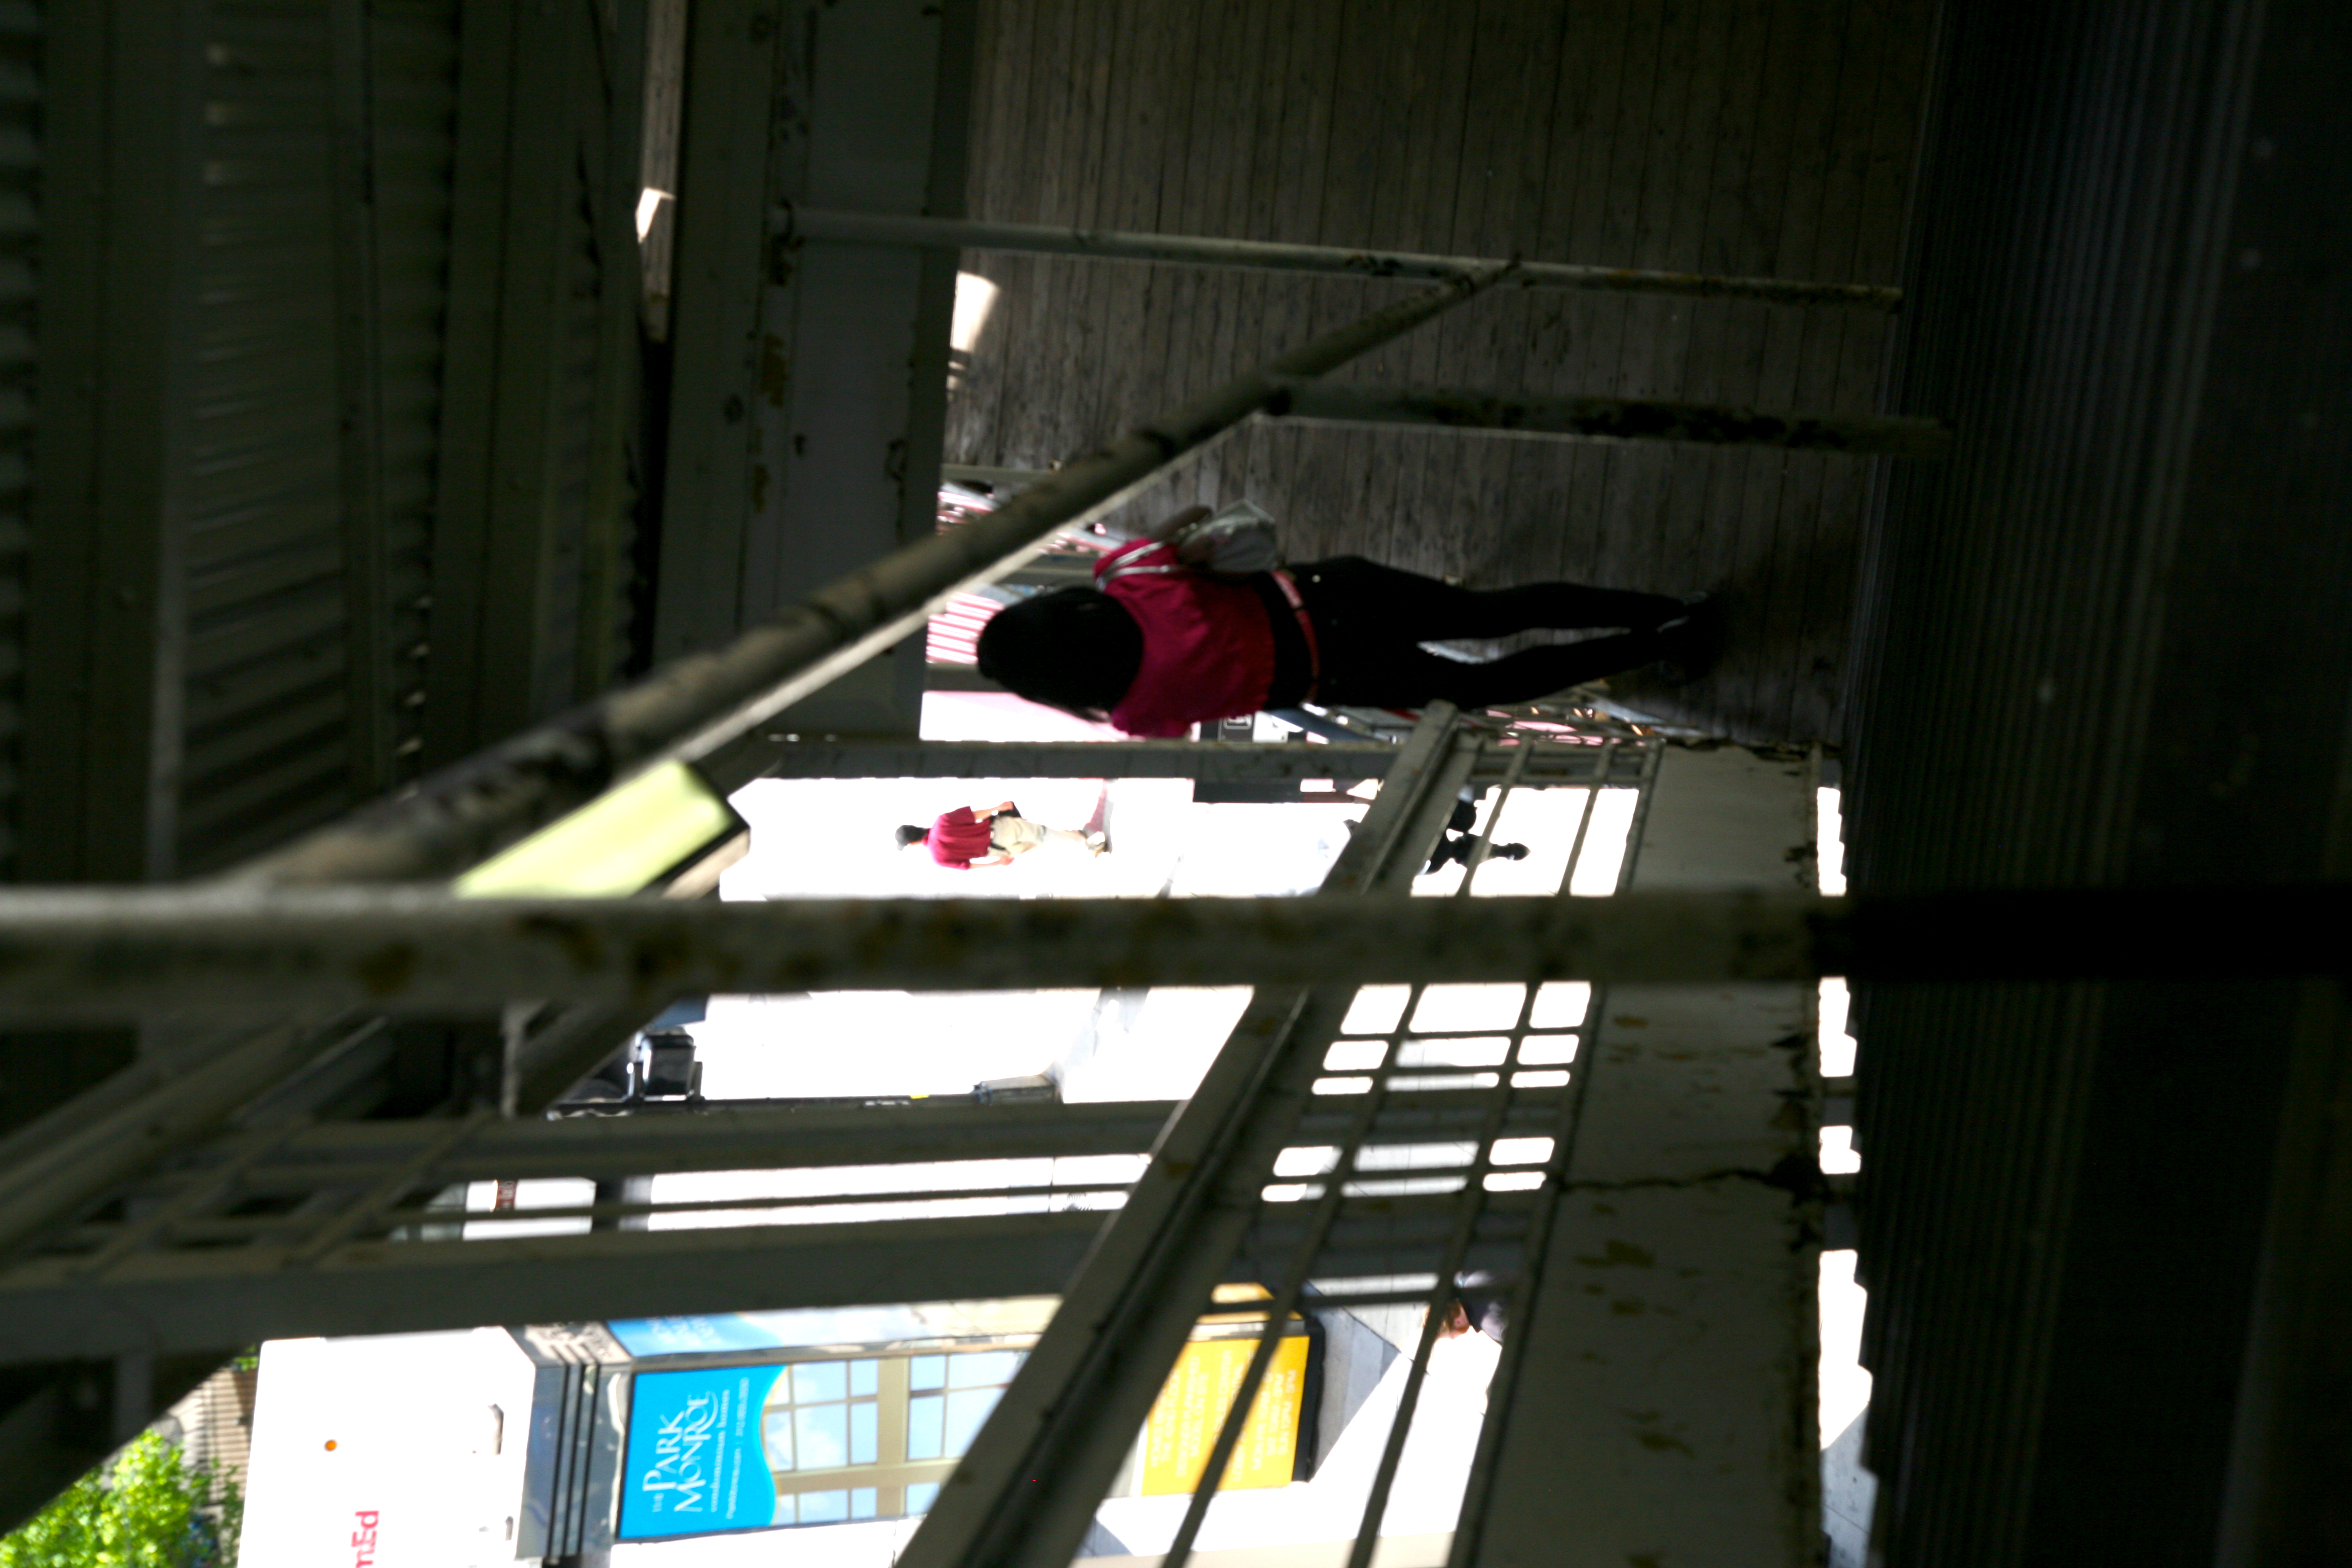
light, architecture, metro, transport, station, platform, chicago, tshirt, public transport, shape, loop, cta, lsystem, metroa rien